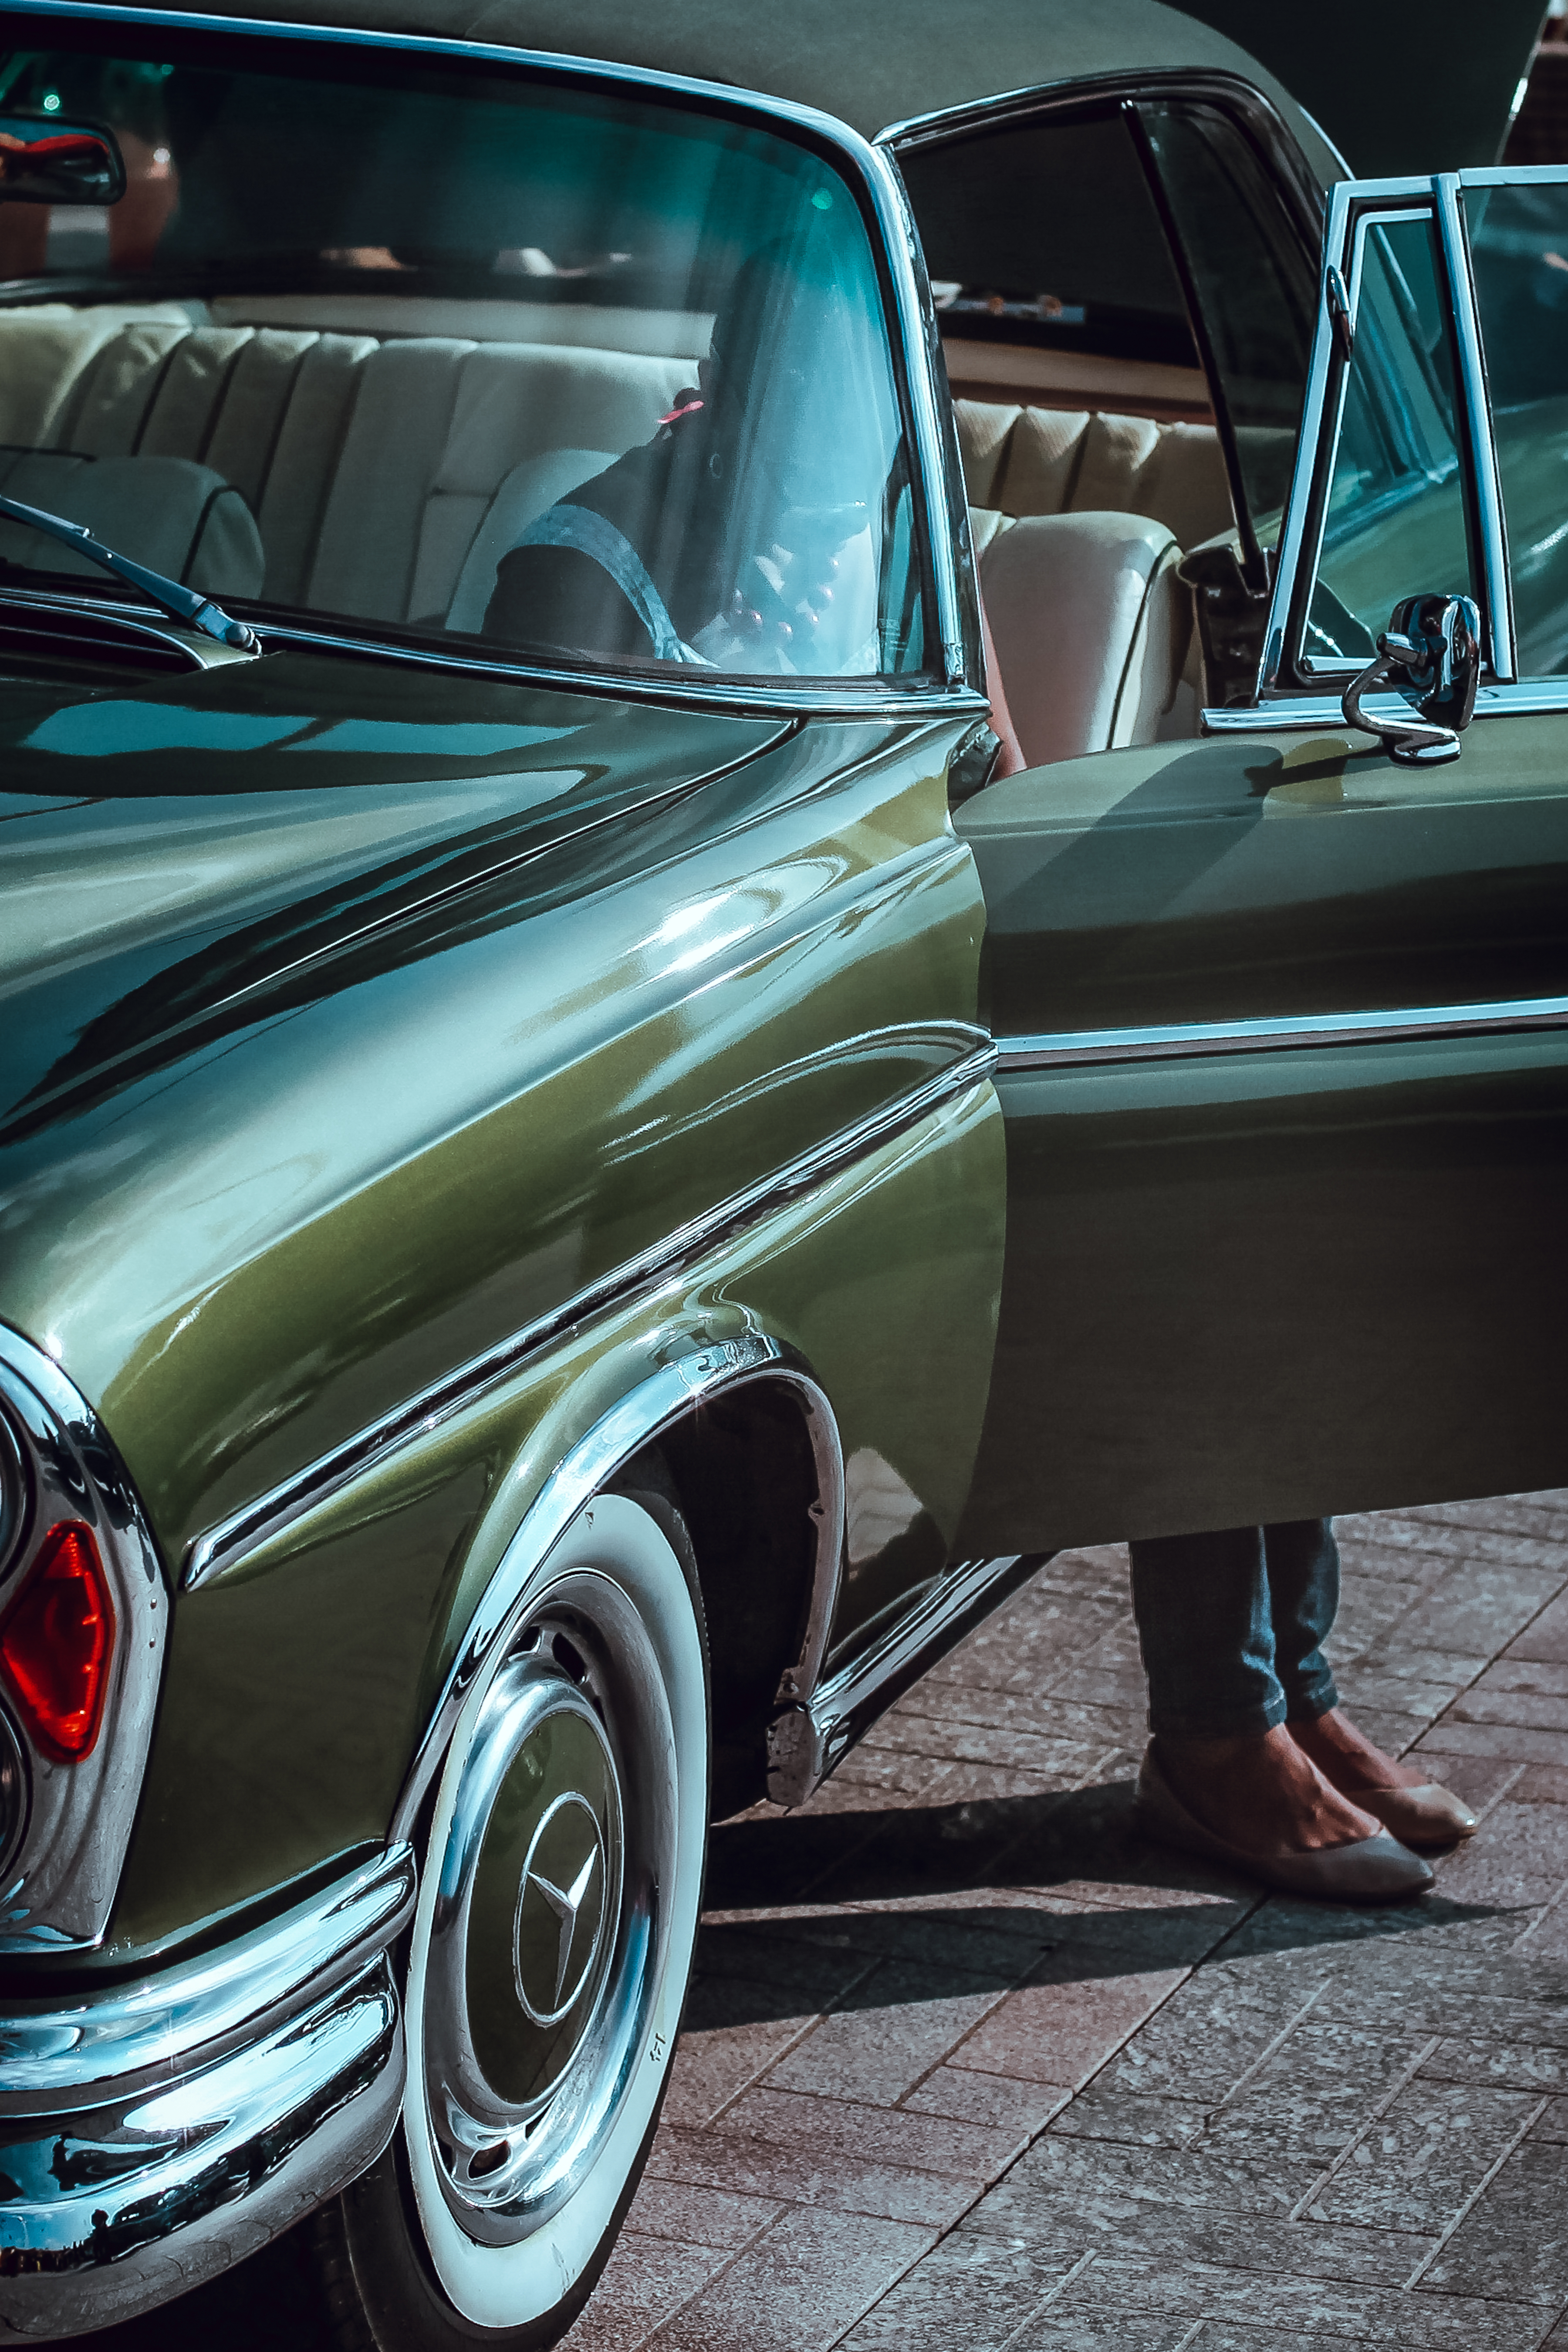
car, vintage, wheel, automobile, vehicle, classic car, motor vehicle, vintage car, sedan, classic, antique car, auto show, land vehicle, automobile make, automotive exterior, compact car, automotive design, luxury vehicle, full size car